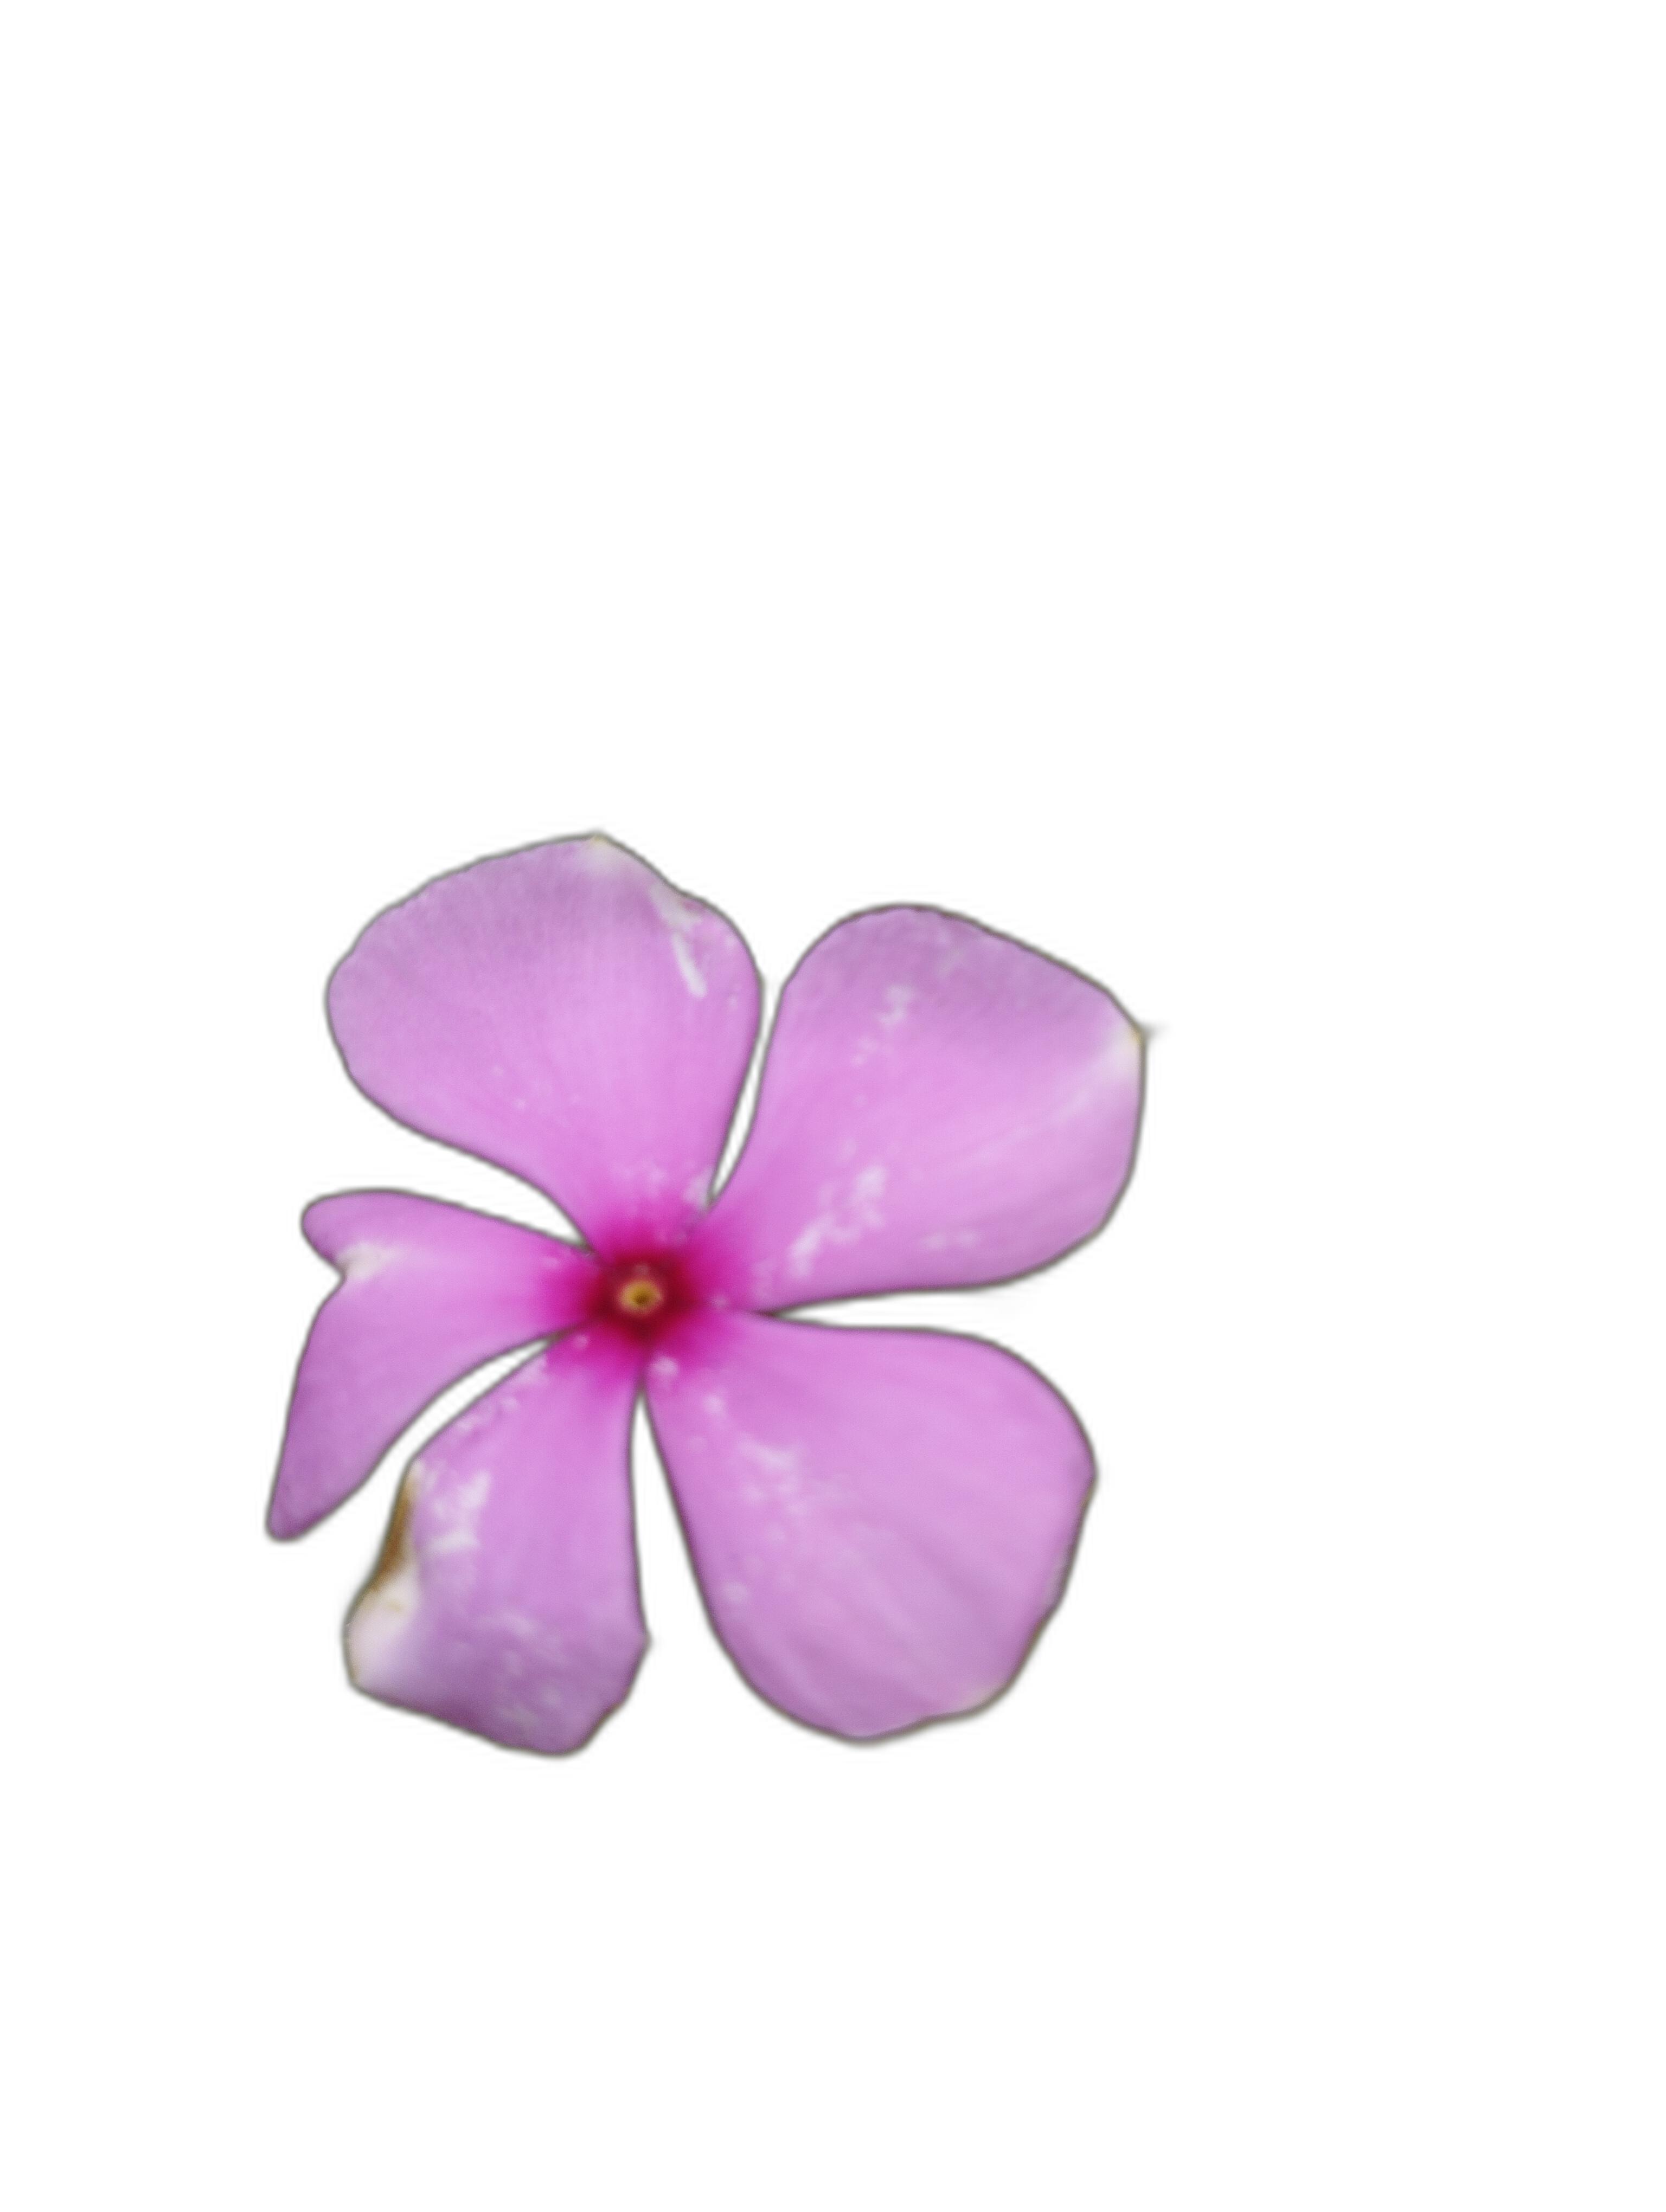
Label: Madagascar periwinkle